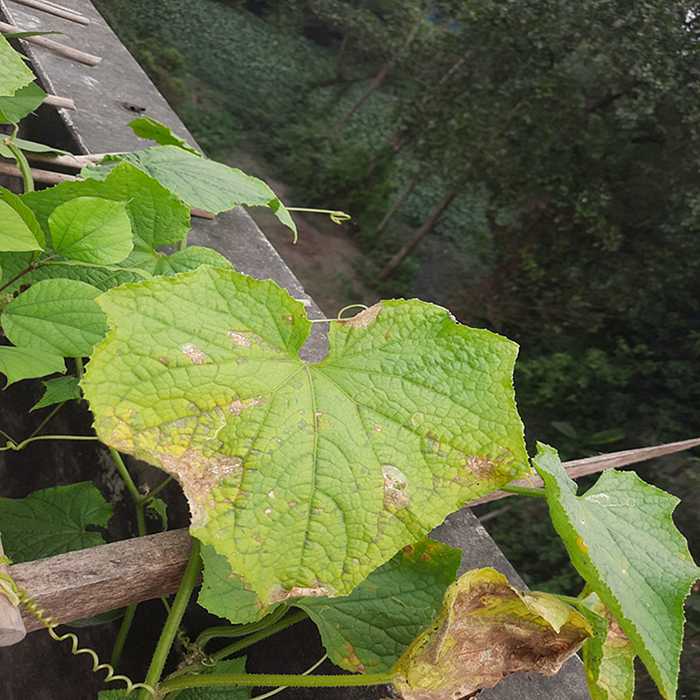
Plant: Cucumber
Label: Anthracnose lesions